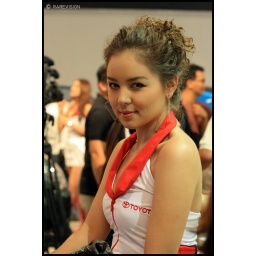
lady in white & red